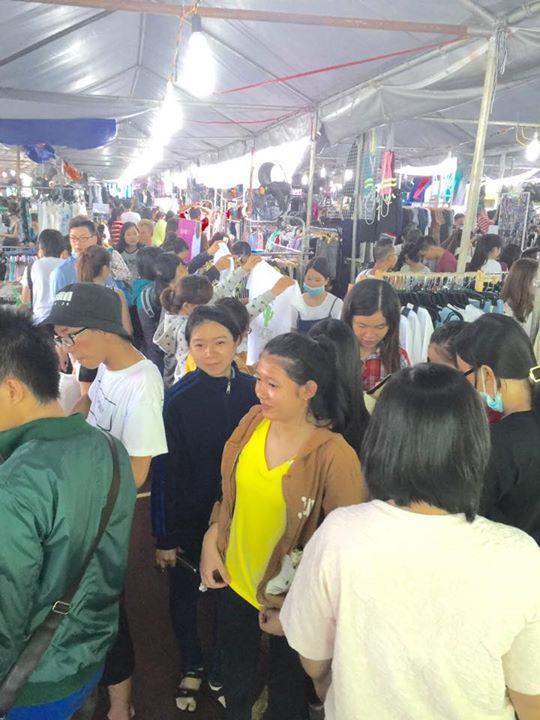
đây là bức ảnh chụp ở bên trong một khu chợ có đông người